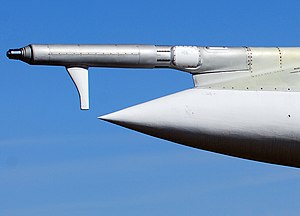
Tupolev Tu-22M / Versioner
Anlæg til lufttankning i næsen på Tu-22M
Tupolev Tu-22M er et langtrækkende, supersonisk bombefly med variabel pilgeometri udviklet af flykonstruktørvirksomheden Tupolev i det daværende Sovjetunionen.